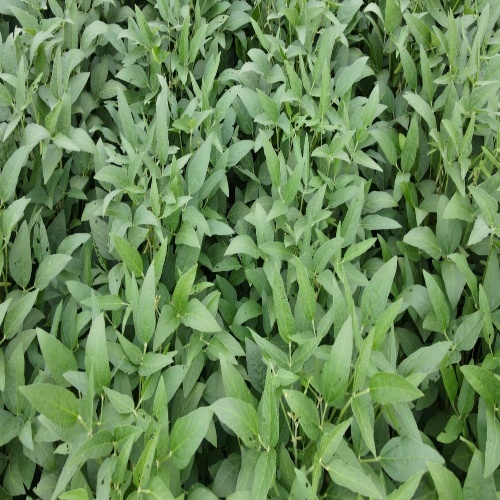
Label: Diabrotica_speciosa